Xprize Foundation

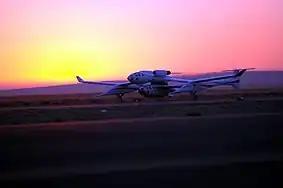
SpaceShipOne Takeoff

The first XPRIZE, the Ansari XPRIZE, was inspired by the Orteig Prize, a $25,000 prize offered in 1919 by French hotelier Raymond Orteig for the first nonstop flight between New York City and Paris. In 1927, underdog Charles Lindbergh won the prize in a modified single-engine Ryan aircraft called the Spirit of St. Louis. In total, nine teams spent $400,000 in pursuit of the Orteig Prize.